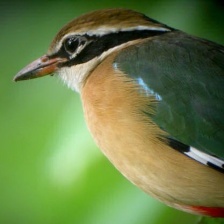
Species: INDIAN PITTA
Scientific name: PITTA BRACHYURA